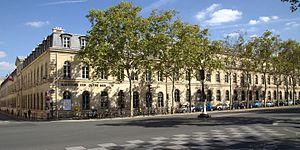
L'hôtel de Montmorin, Paris VII (aujourd'hui Ministère des Outre-Mer), vue depuis le boulevard des Invalides